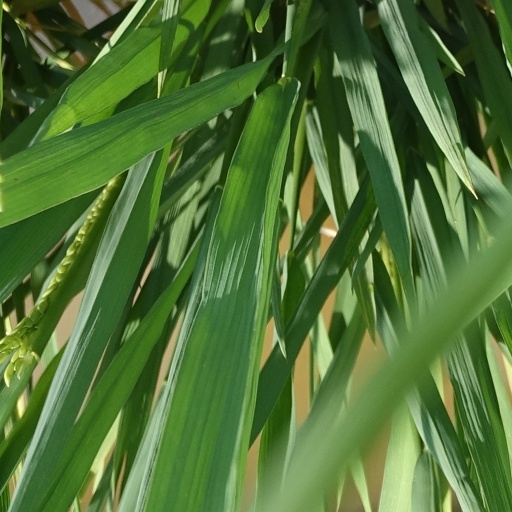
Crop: rice